English Electric Canberra

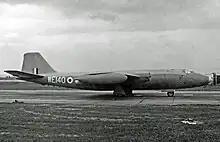
Canberra PR.3 of No. 540 Squadron RAF at London Heathrow in June 1953

The fuselage of the Canberra is of semi-monocoque construction with a pressurised nose compartment. The whole lower section of the fuselage is taken up by the sizeable bomb bay with a pair of hydraulically driven doors. The Canberra's undercarriage used a simple arrangement, the main landing gear being equipped with a single outboard-mounted wheel and the nose gear being a twin-wheel arrangement. Due to the use of a new alloy, DTD683, the undercarriage suffered from stress corrosion cracking. Cracks would appear within only a few years. The hazard posed by an undercarriage collapse during landing led the RAF to institute regular inspections, at first using radiography before moving to more effective and reliable ultrasound technology. The Canberra structure is mainly metal, with only the forward portion of the tail fin made from wood.